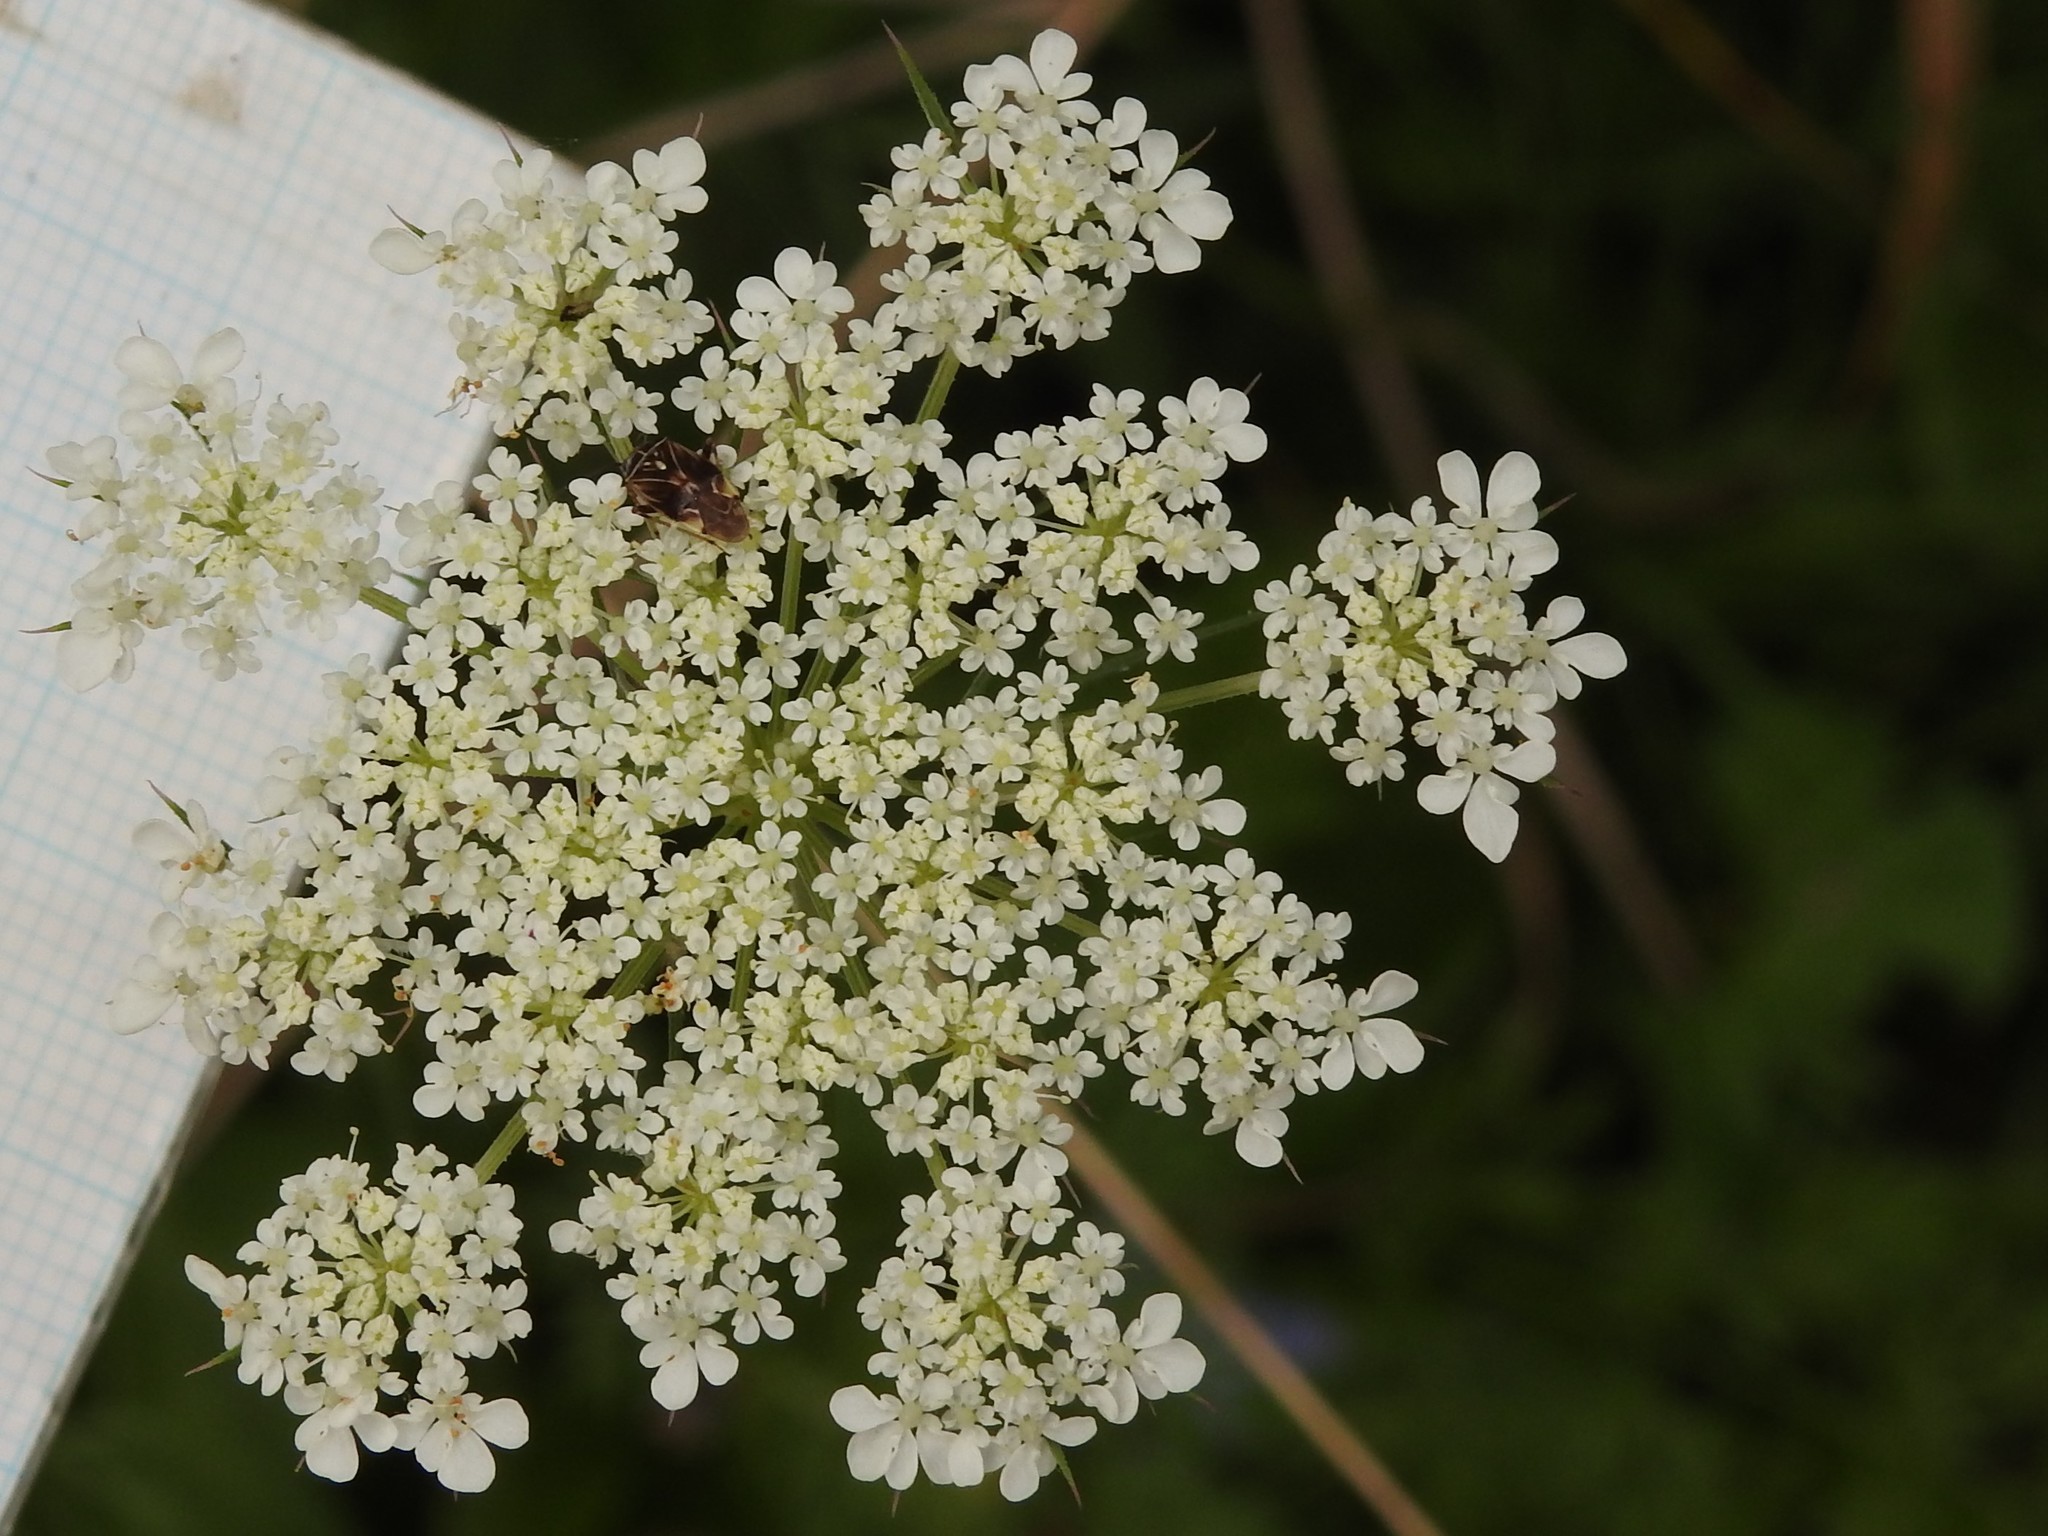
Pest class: lygus_bug